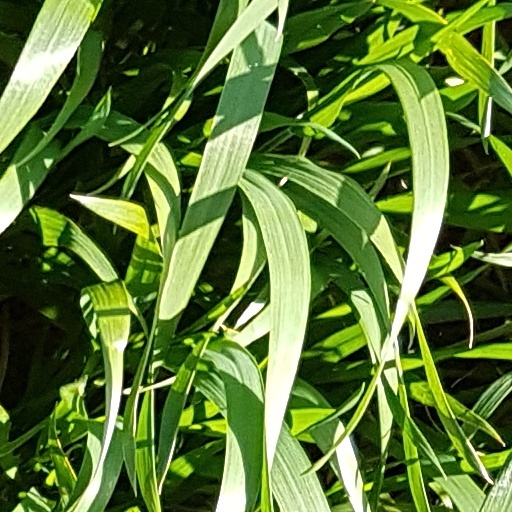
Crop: wheat